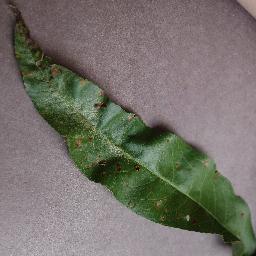
Label: Peach___Bacterial_spot